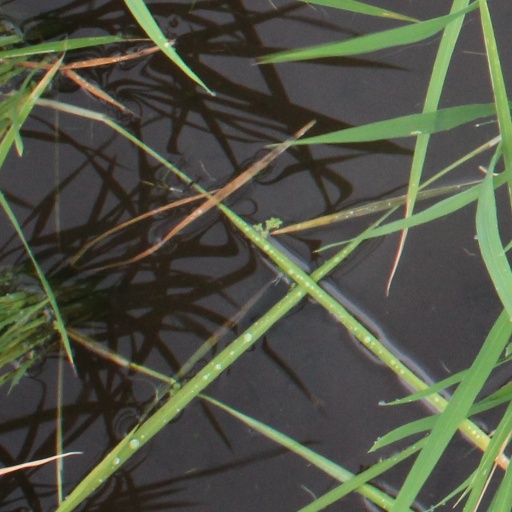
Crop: rice